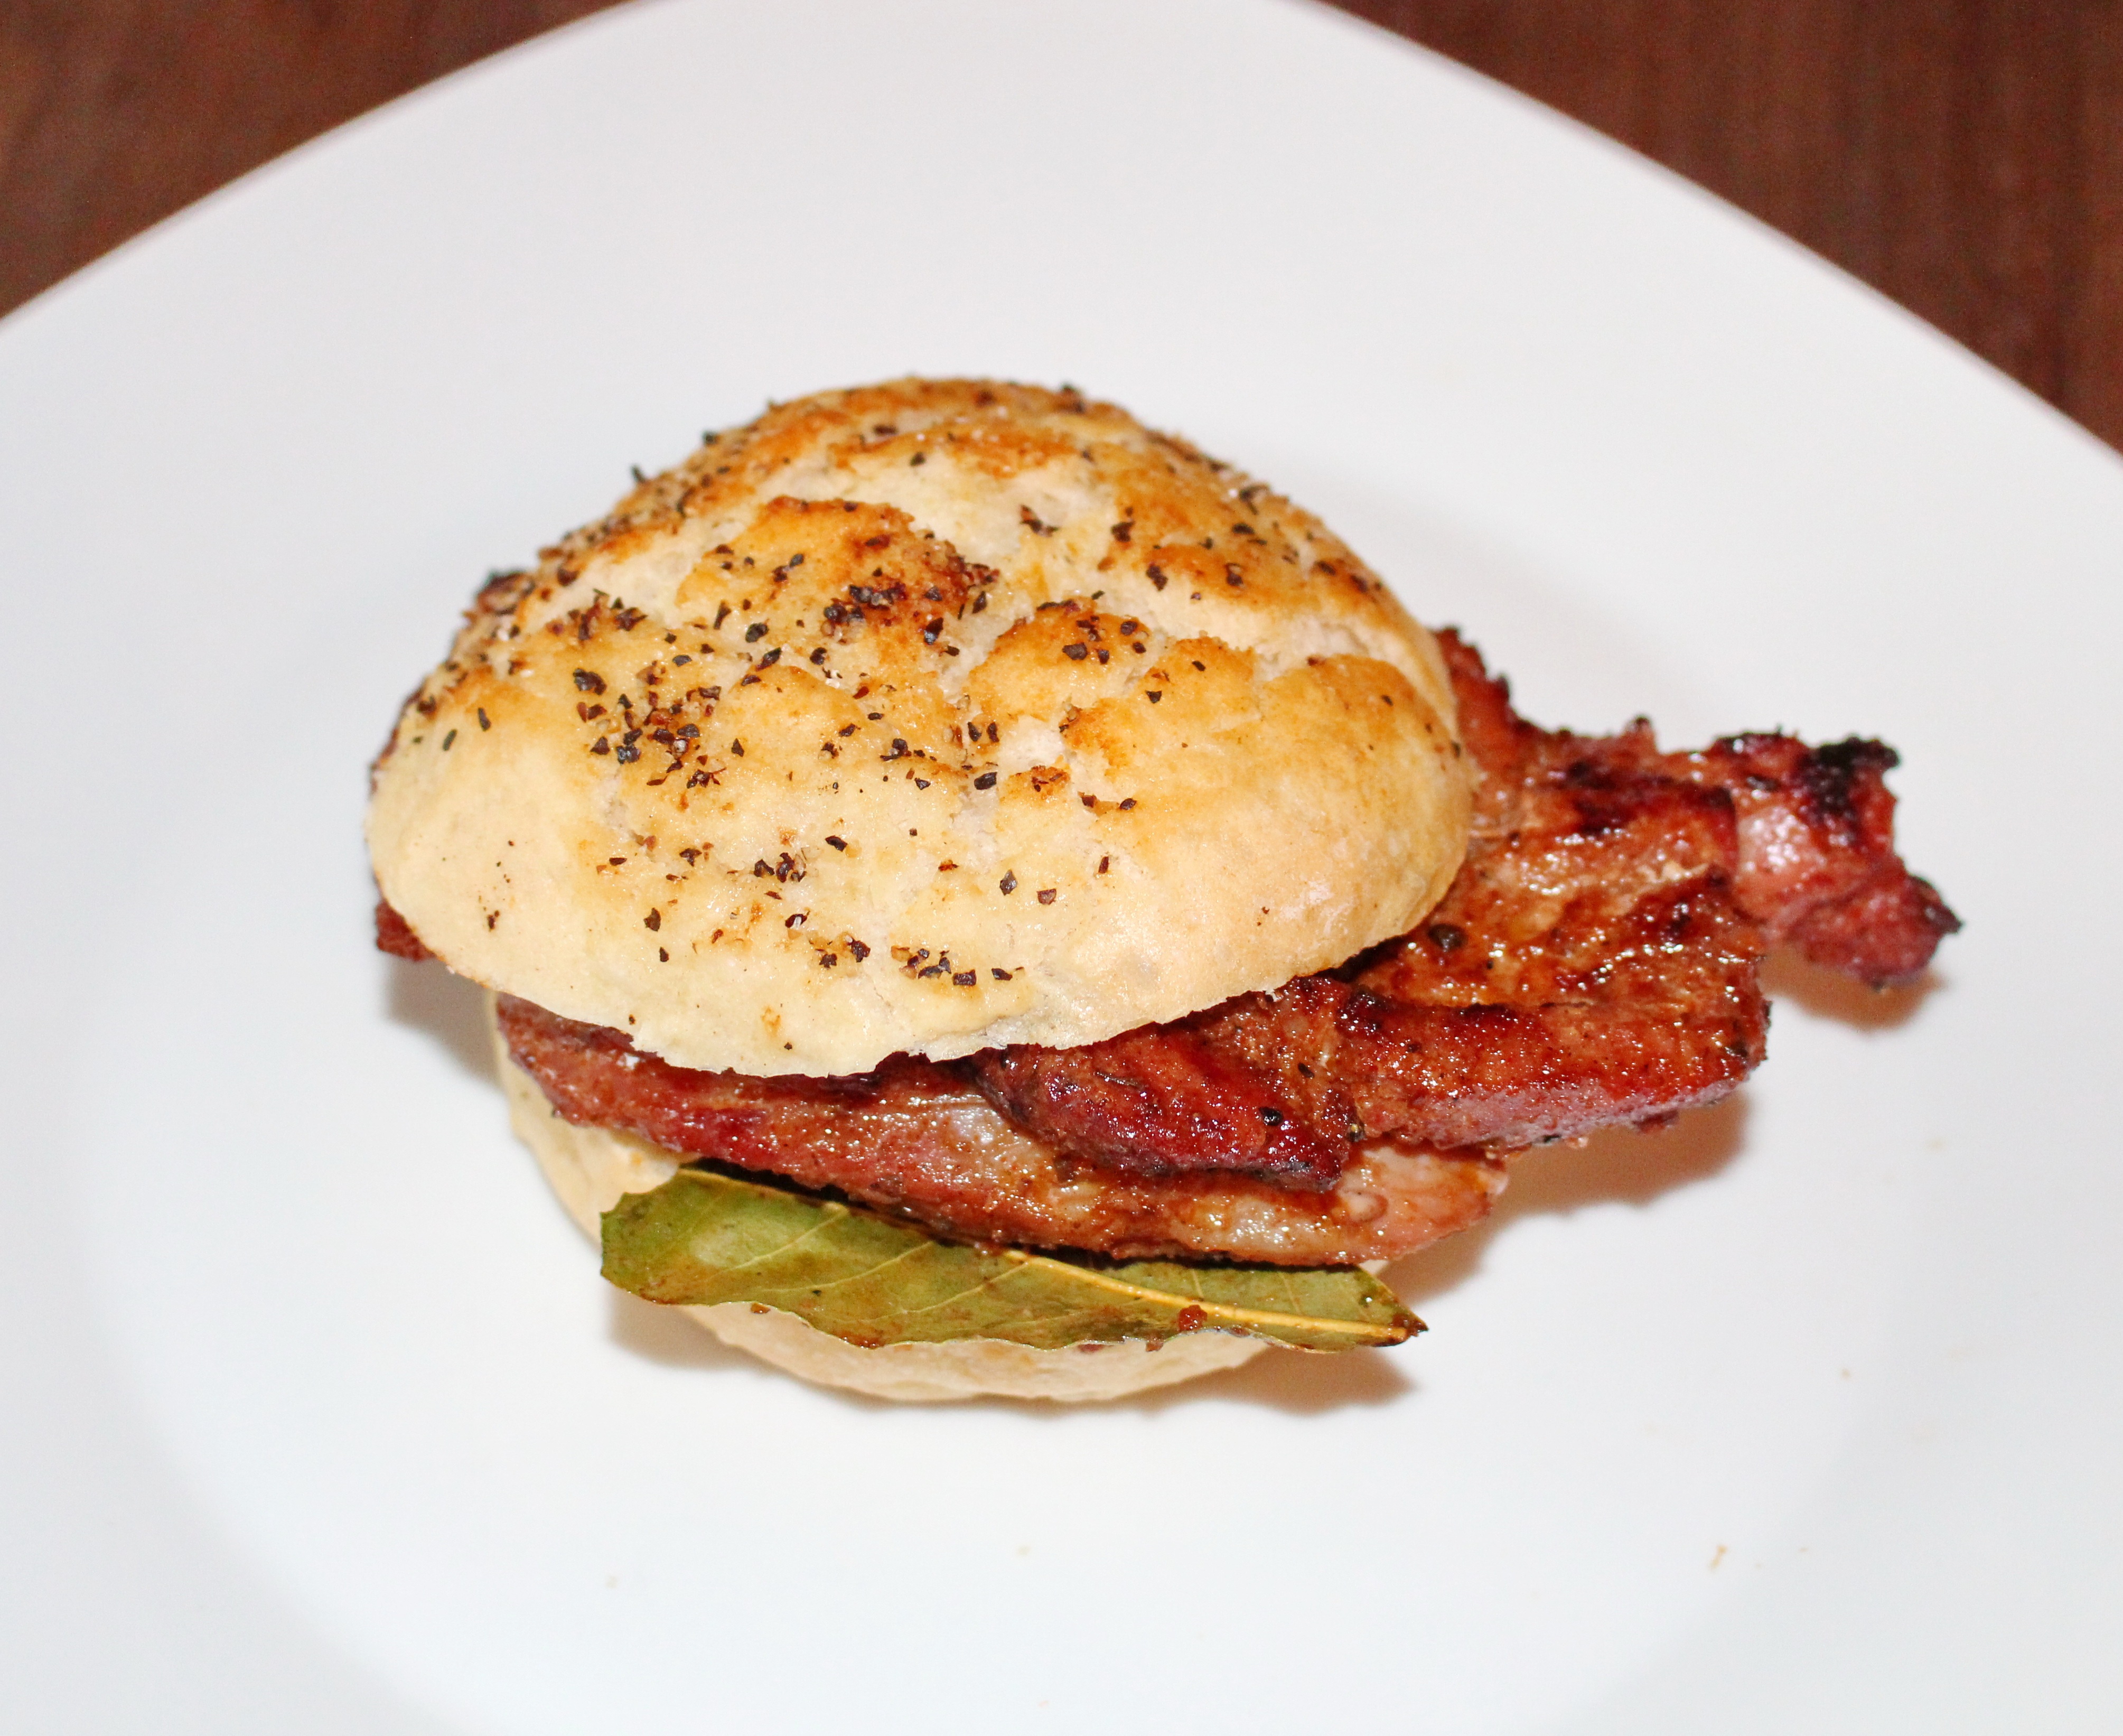
dish, meal, food, produce, breakfast, meat, barbecue, pork, cuisine, grilled steak, fried food